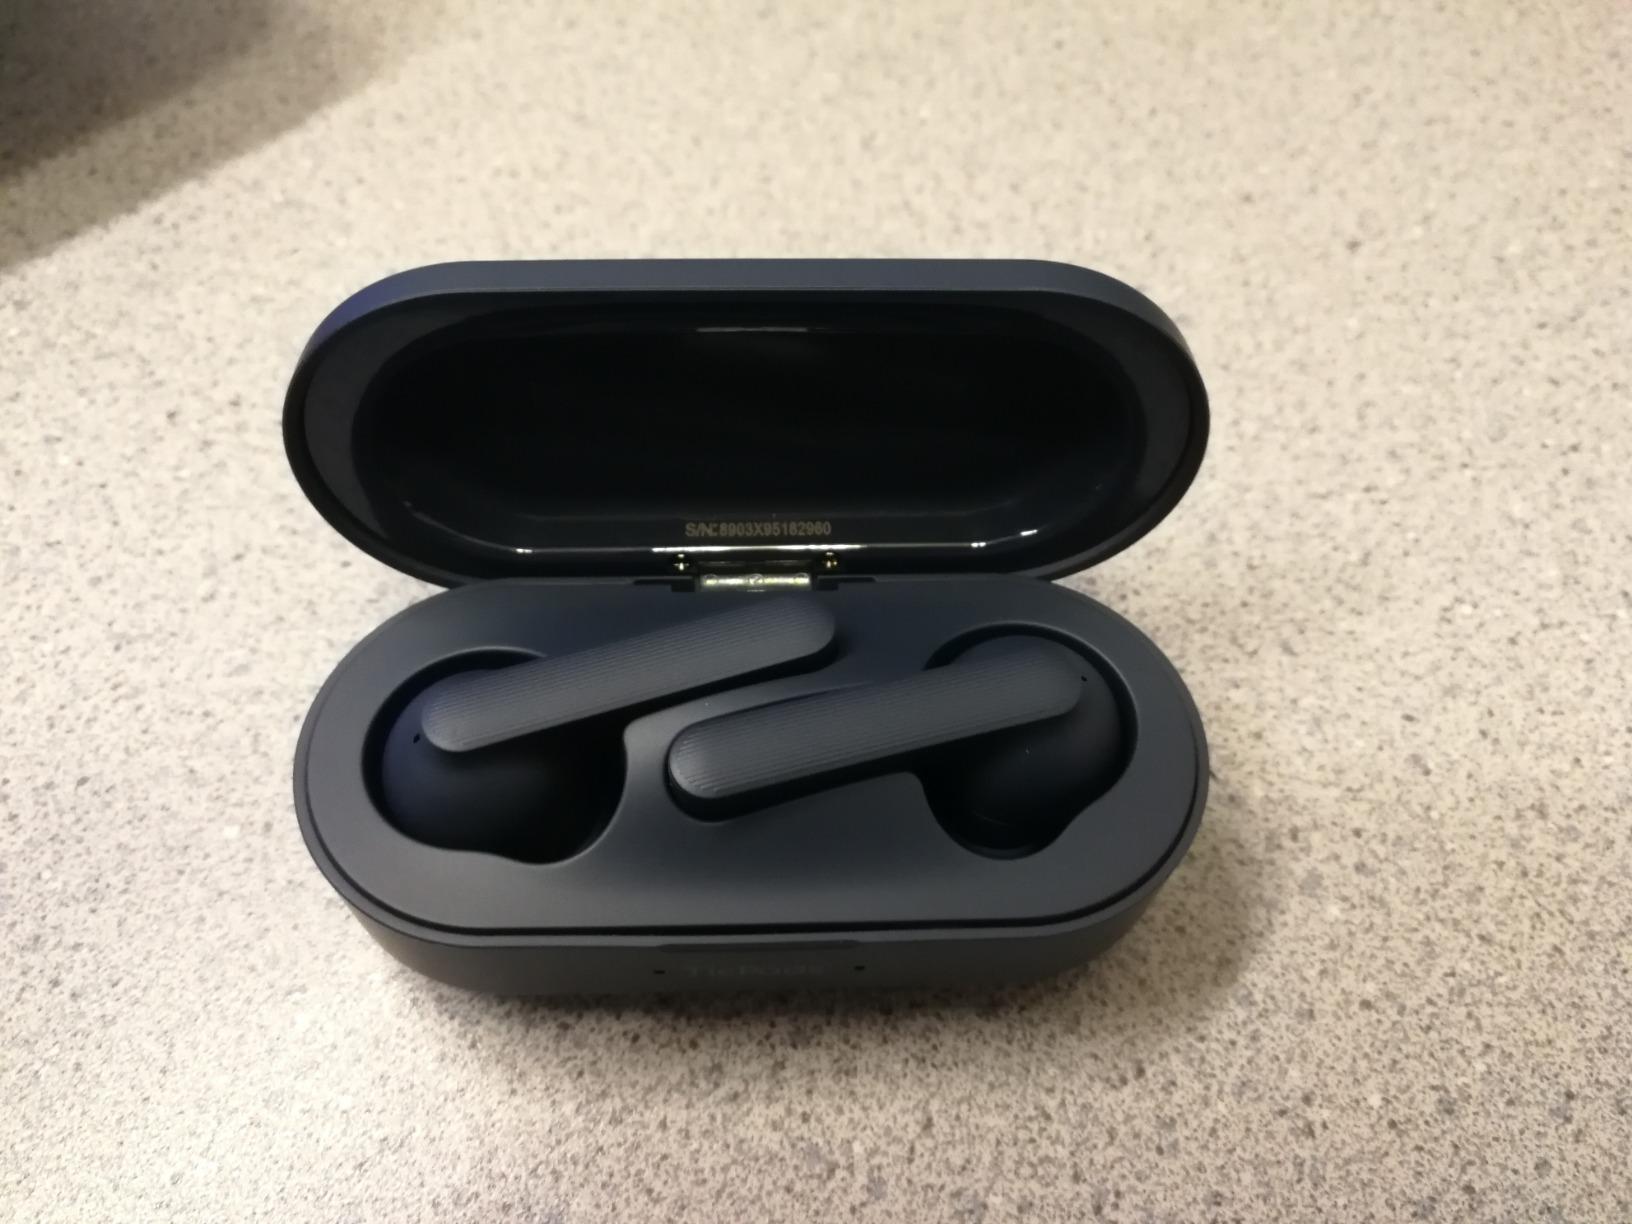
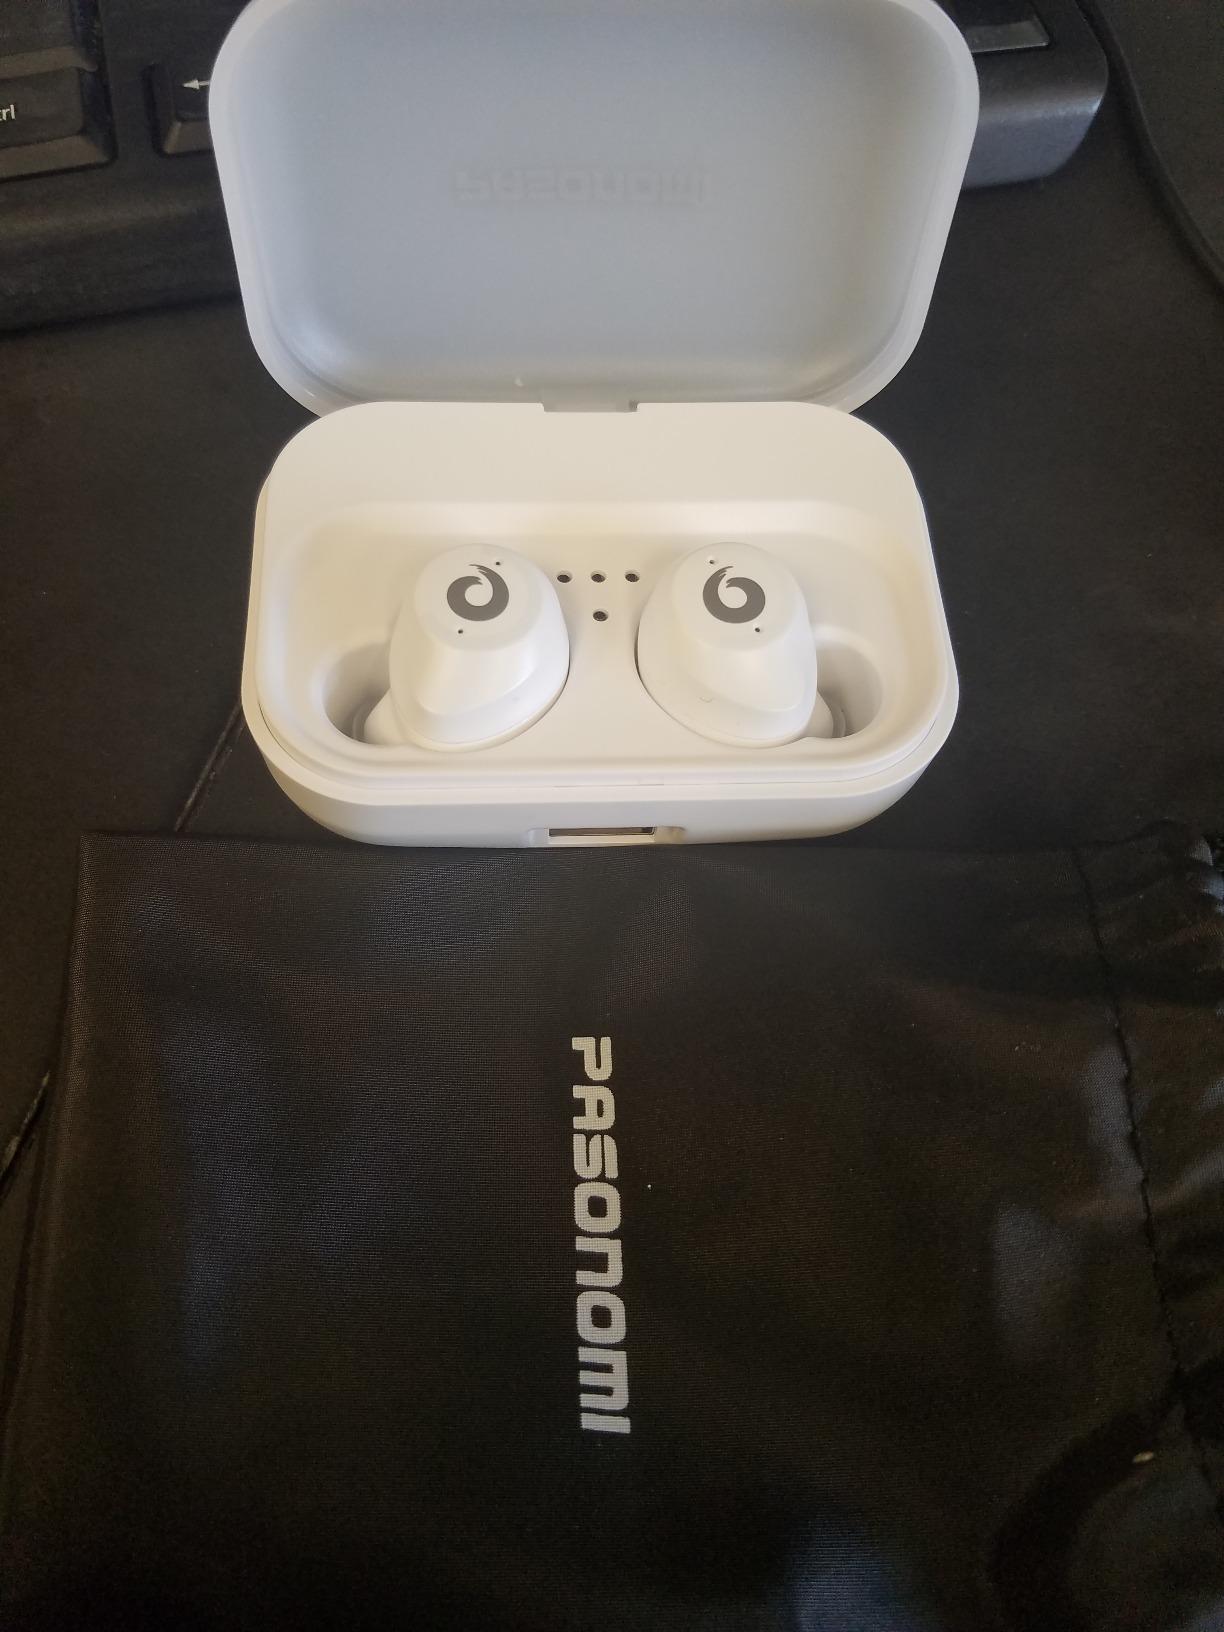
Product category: earbuds
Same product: no